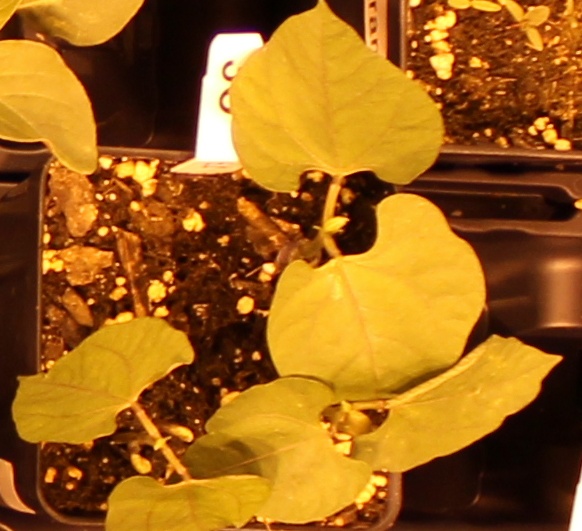
Label: Blackbean